Egypt, Bradford

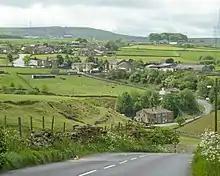
A view of Egypt, with part of the so-called "Walls of Jericho" visible in the foreground

Egypt is a hamlet near Thornton, in the City of Bradford, West Yorkshire, England.